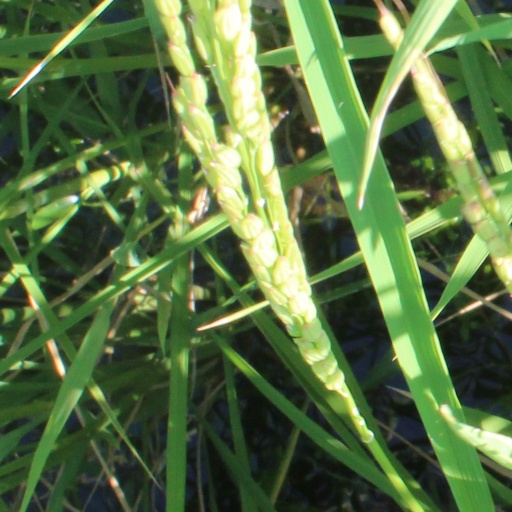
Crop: rice